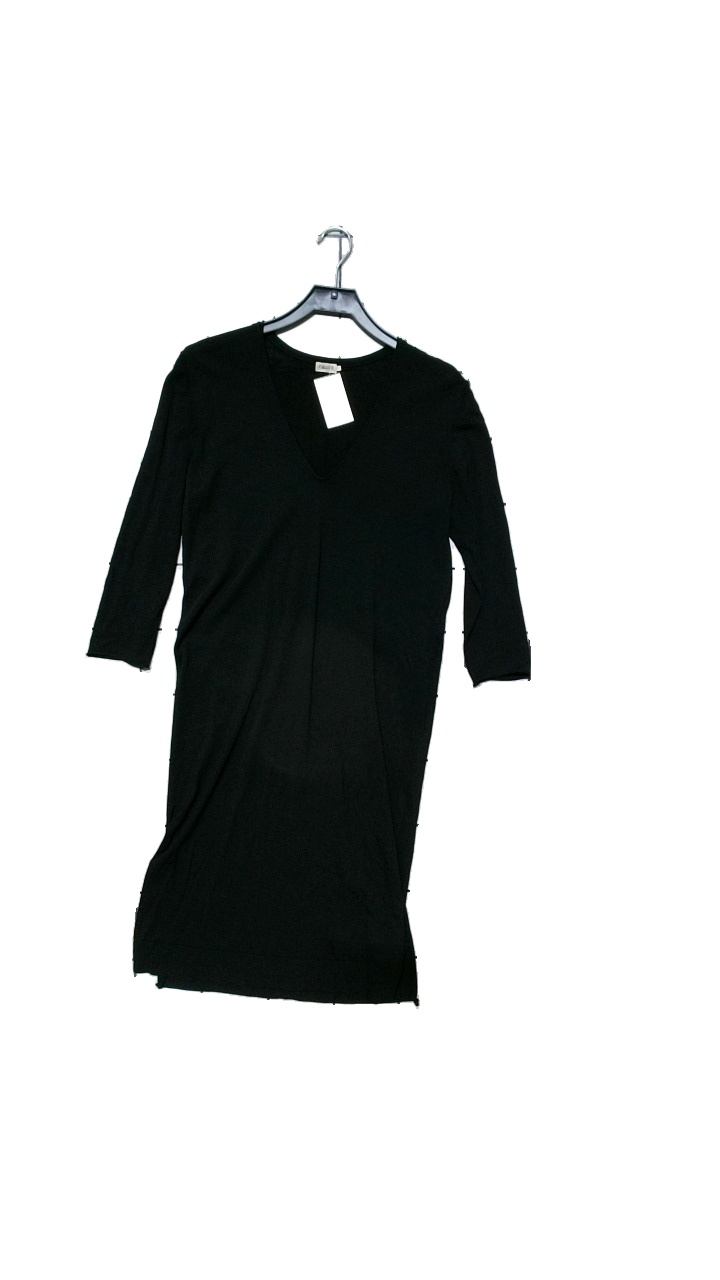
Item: Dress (Ladies)
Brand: Filippa K
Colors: Black
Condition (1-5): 4
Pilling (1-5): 4
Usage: Reuse
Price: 250-400